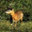
Label: deer